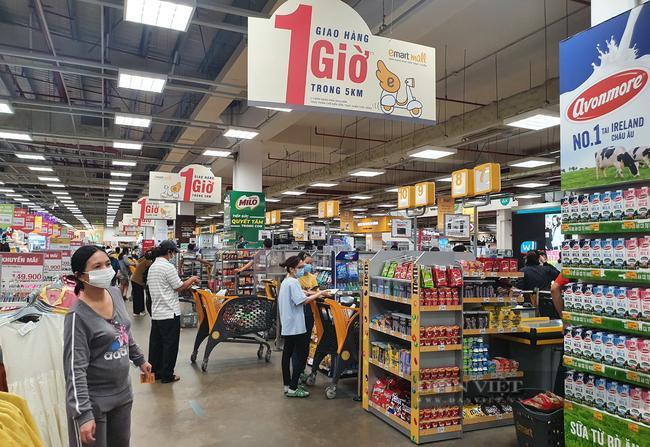
đây là hình ảnh chụp bên trong của một siêu thị